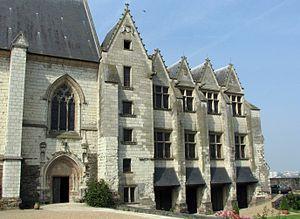
Barthélemy d'Eyck est un artiste peintre originaire de la principauté de Liège et actif entre 1444 et 1470, peintre de René d'Anjou, à qui plusieurs peintures sur bois, enluminures et dessins sont attribués.